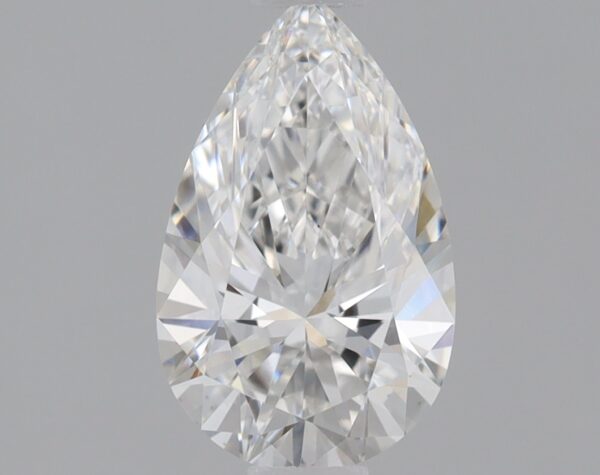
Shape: pear
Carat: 0.81
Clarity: VS1
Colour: F
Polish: EX
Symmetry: EX
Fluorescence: NONE
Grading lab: IGI
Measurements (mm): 8.47 x 5.24 x 3.26